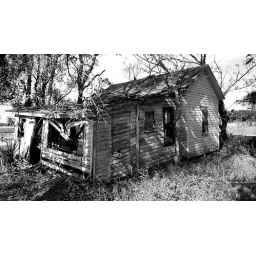
The white abandoned house on the Bennett property near Seville, Florida.